Georgia Bulldogs football

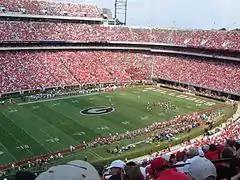
Sanford Stadium

Georgia's standard home uniform has not significantly changed since 1980, and consists of a red helmet with the trademarked oval "G", red jerseys, and famous silver britches.